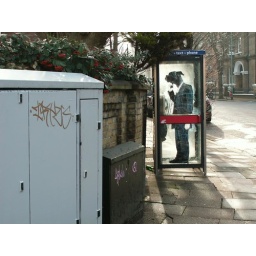
stencil on paper in telephone box